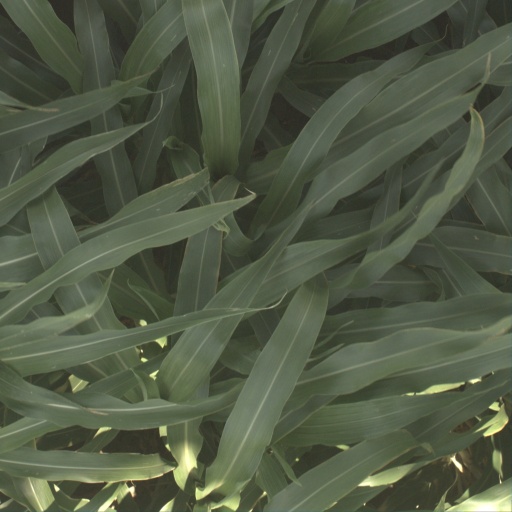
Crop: sorghum